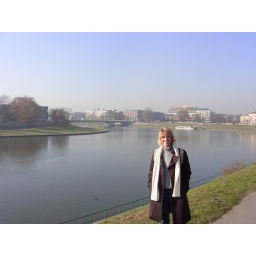
Wanda standing on the banks of the Visla river in Krakow, Poland